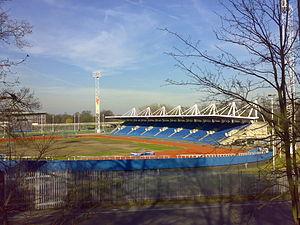
Le National Sports Centre à Crystal Palace dans le sud de Londres, Angleterre est un grand centre sportif avec une piste d'athlétisme. L'actuel complexe a été ouvert en 1964 dans le Crystal Palace Park, proche de l'ancien site du palais d'exposition. Il est l'un des cinq National Sports Centres.